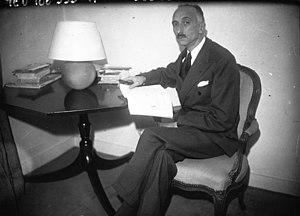
François Mauriac chez lui en 1933 préparant son discours d'entrée à l'Académie française.
Robert Cami, né le 1ᵉʳ janvier 1900 à Bordeaux et mort le 12 janvier 1975 à Paris, est un dessinateur, graveur, graveur de médailles et de timbres français. Quoique rarement dit artiste peintre, il le fut également, notamment par l'importante œuvre sur zinc qui lui valut une médaille d'or à l'Exposition universelle de 1937.
Joseph Malègue est un écrivain français, né à La Tour-d'Auvergne le 8 décembre 1876 et mort à Nantes le 30 décembre 1940.